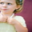
Label: girl